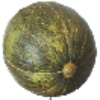
Label: Melon Piel de Sapo 1